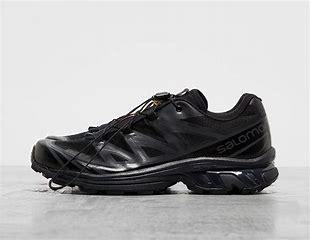
Brand: Salomon
Model: XT